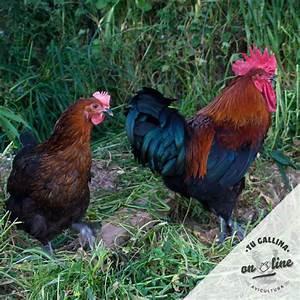
chicken